Boris Režek

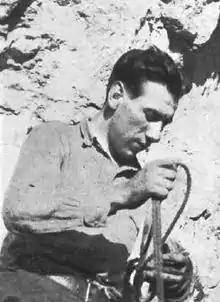

Boris Režek (2 October 1908 – 26 July 1986) was a Slovenian cross-country skier. He competed in the men's 18 kilometre event at the 1928 Winter Olympics.